Extended breastfeeding

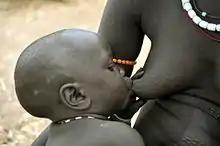
Ethiopian child breastfeeding.

In India, mothers commonly breastfed their children until 2 to 3 years of age. Cow's milk is given in combination with breast milk though use of formula has been on the rise.